Erlan Idrissov

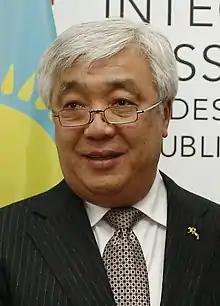
Idrissov in 2015

Erlan Abilfayizuly Idrissov (born 28 April 1959) is a Kazakh politician who served as Foreign Minister of Kazakhstan from 1999 to 2002 and from 2012 to 2016.